Exposition Park, Los Angeles

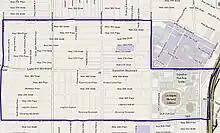
Exposition Park neighborhood boundaries of the city of Los Angeles, as mapped by the "Los Angeles Times"

According to the Mapping L.A. project of the "Los Angeles Times", The Exposition Park 1.85-square-mile neighborhood is flanked by Adams-Normandie on the north, University Park on the northeast, Historic South Central on the east, Vermont Square on the south, and Jefferson Park and Leimert Park on the west. It is bounded by Jefferson Boulevard on the north, Vermont Avenue on the east, Martin Luther King Jr. Boulevard on the south and Arlington Avenue on the west, to which is added all of Exposition Park and additional land along both sides of Figueroa Street east and Exit 20A of the Interstate 110 Freeway.